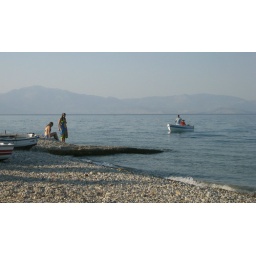
Our rock beach in Velo.